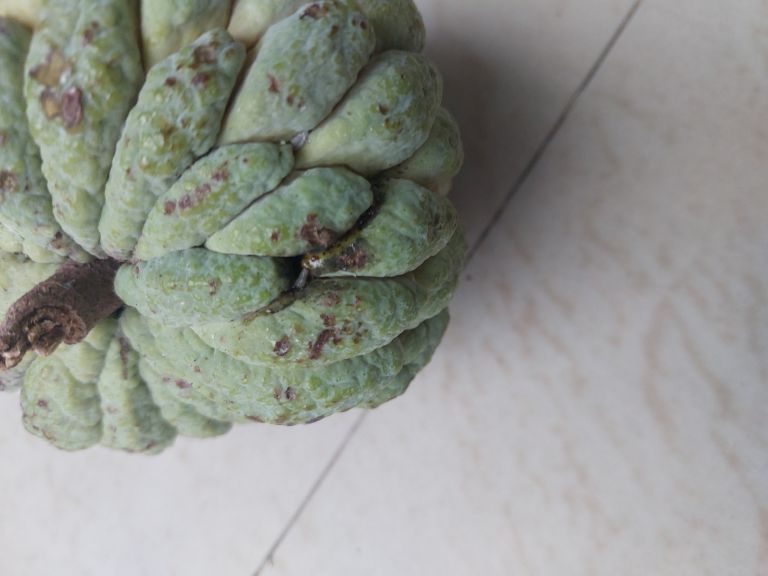
Disease label: Athracnose